Voice of Industry

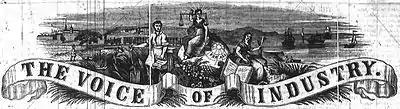
The masthead for the "Voice of Industry", starting from January 1847

The Voice of Industry was a worker-run newspaper published between 1845 and 1848, at the height of the American Industrial Revolution. The "Voice" was centrally concerned with the dramatic social changes wrought by the Industrial Revolution, as workers came to depend on corporations for a wage.